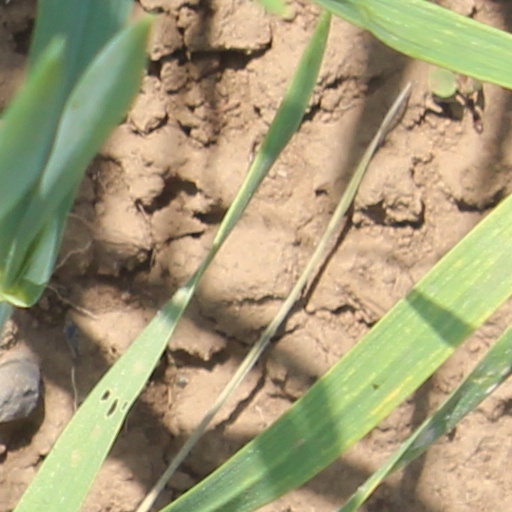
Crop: wheat